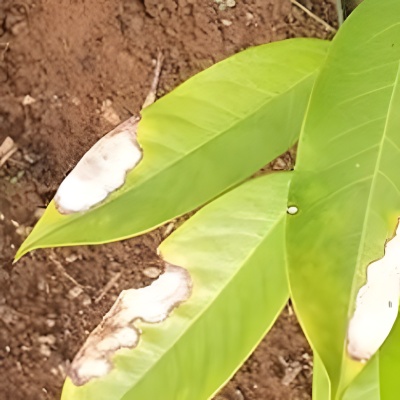
Label: Leaf_Blight